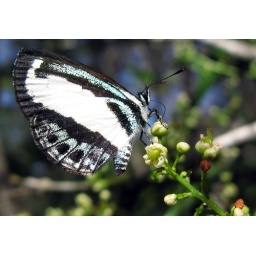
This one flowering tree was covered in butterflies and other nectar-seeking insects.